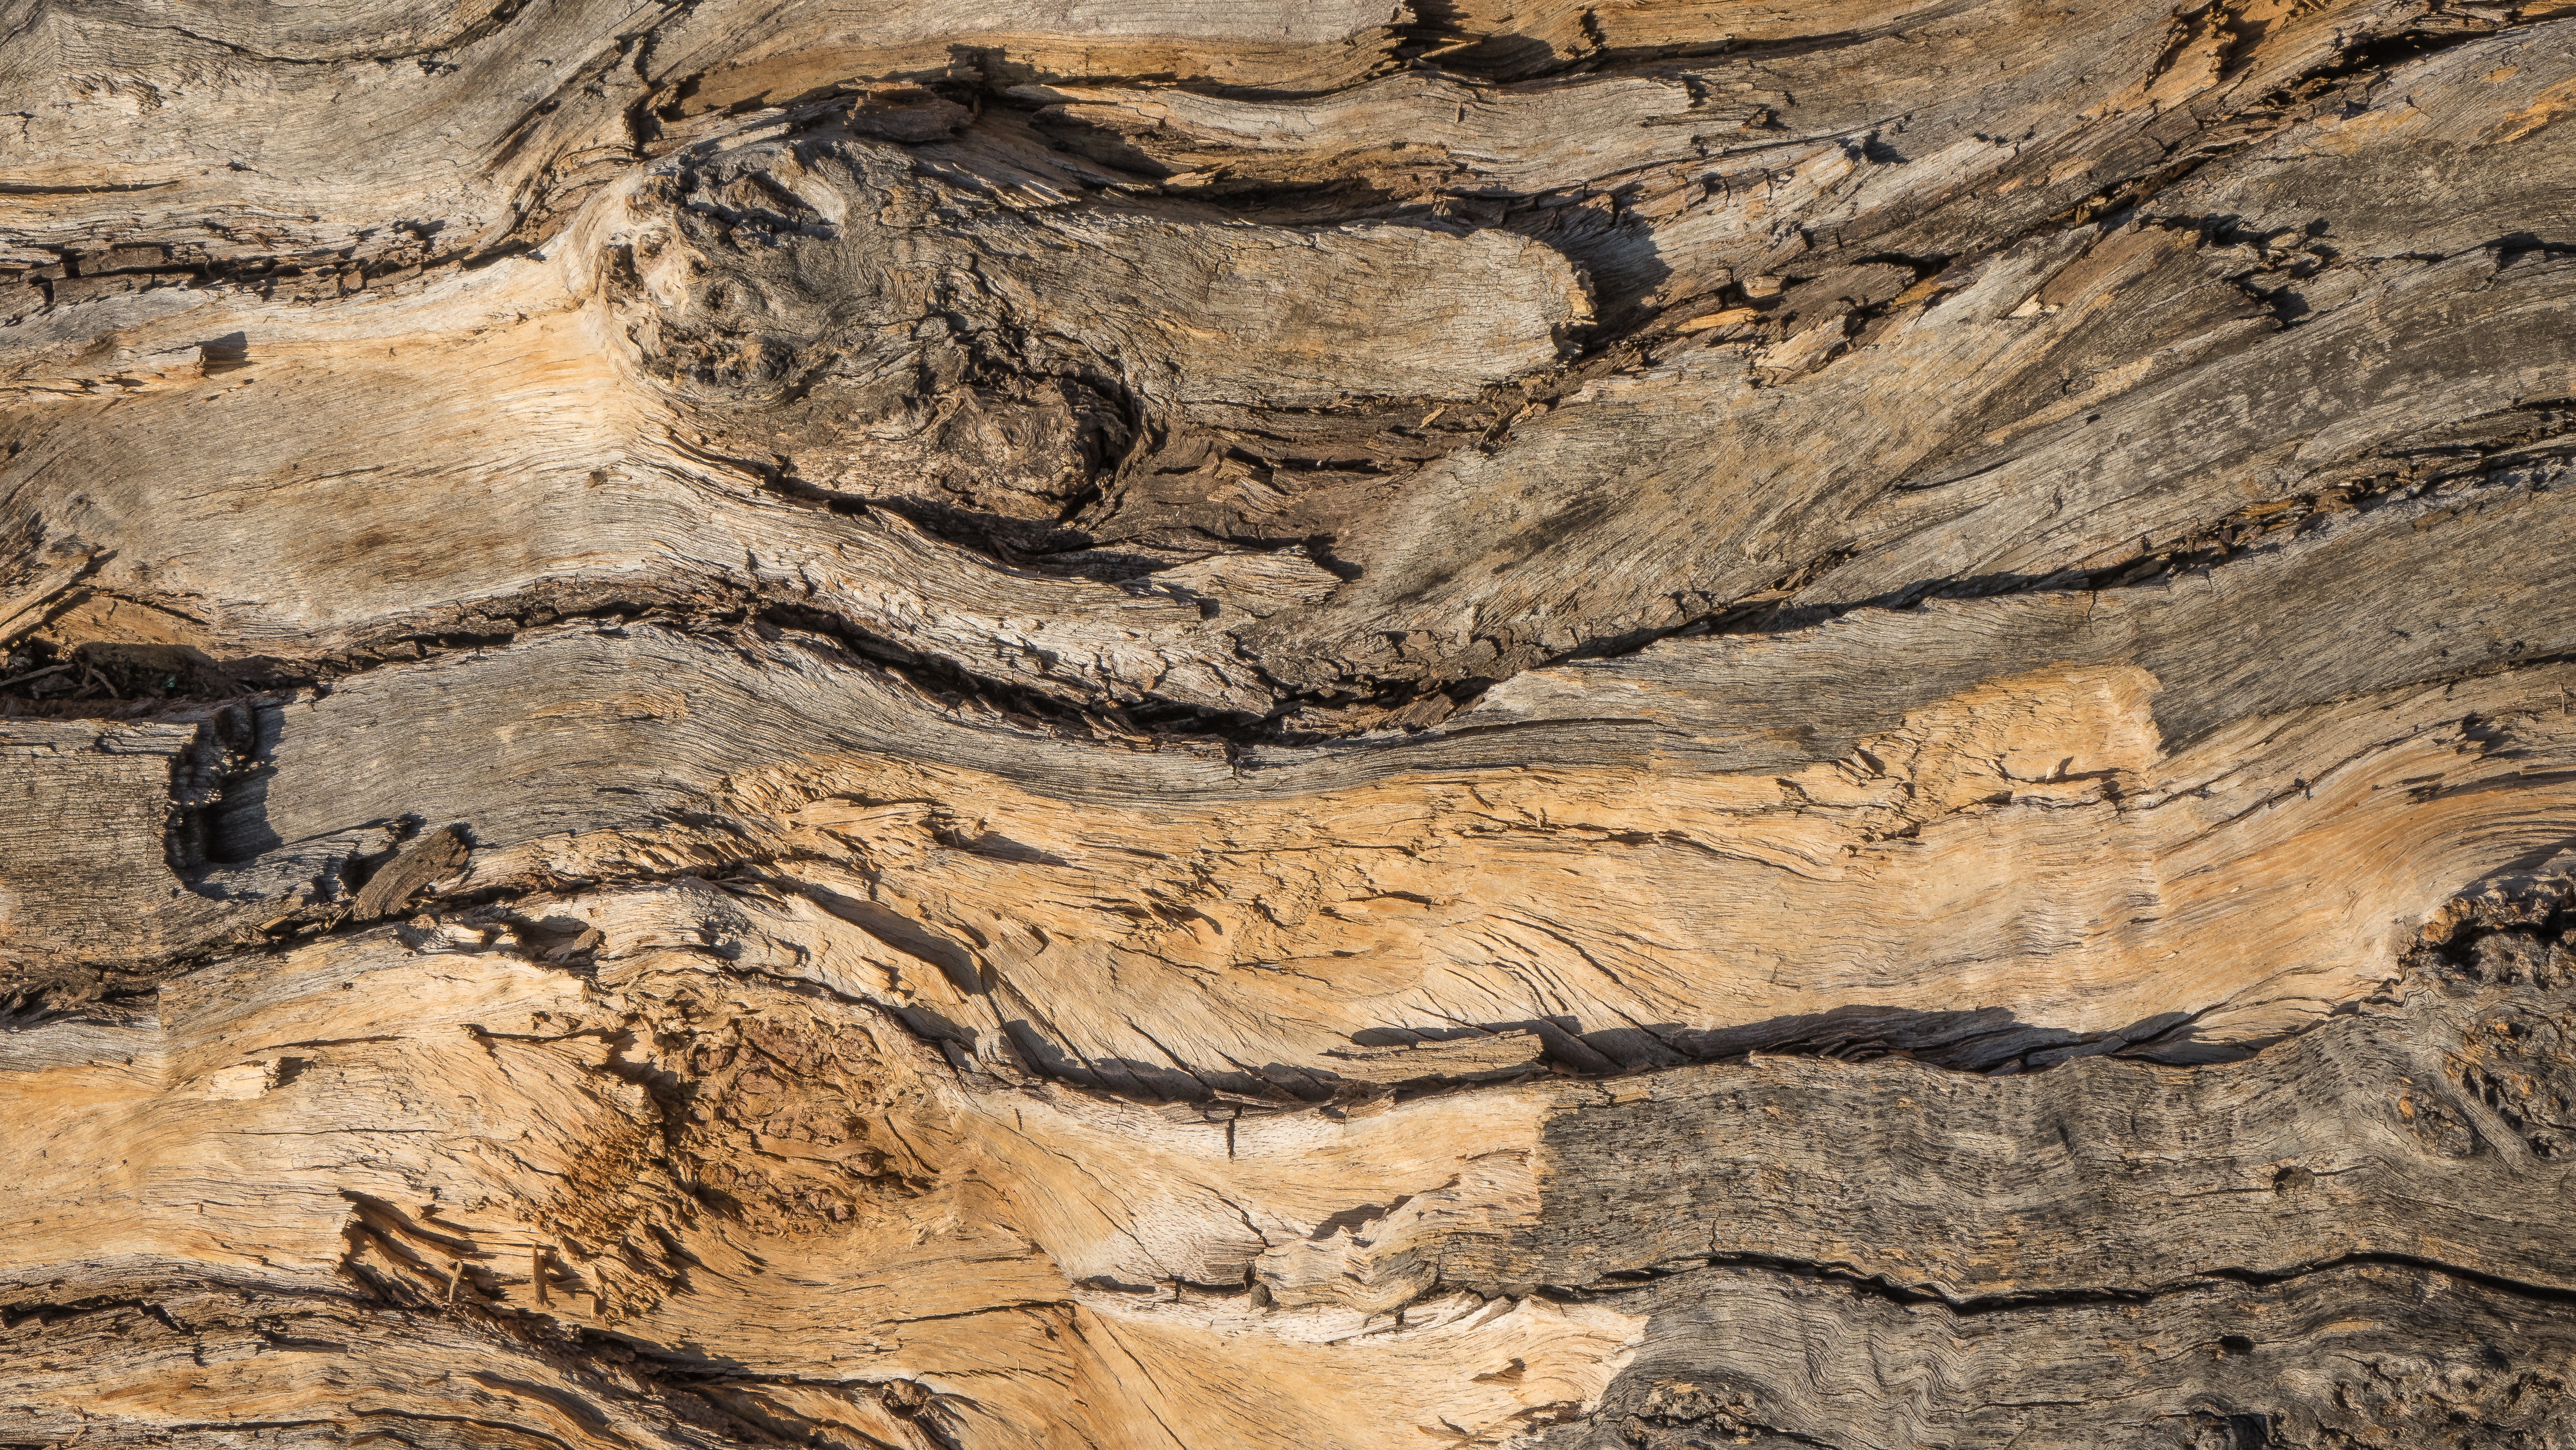
rock, wood, grain, texture, stump, trunk, bark, formation, cliff, pattern, soil, grunge, canyon, terrain, material, background, geology, design, outcrop, badlands, layer, wadi, bedrock, landform, geographical feature, geological phenomenon